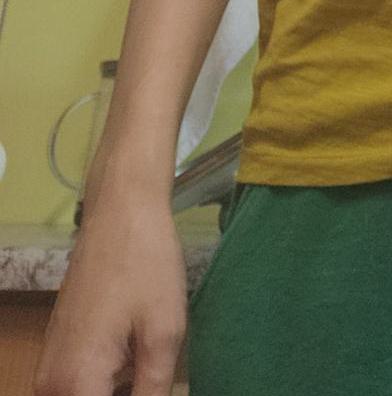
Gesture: no_gesture